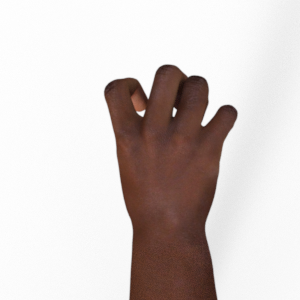
Label: rock